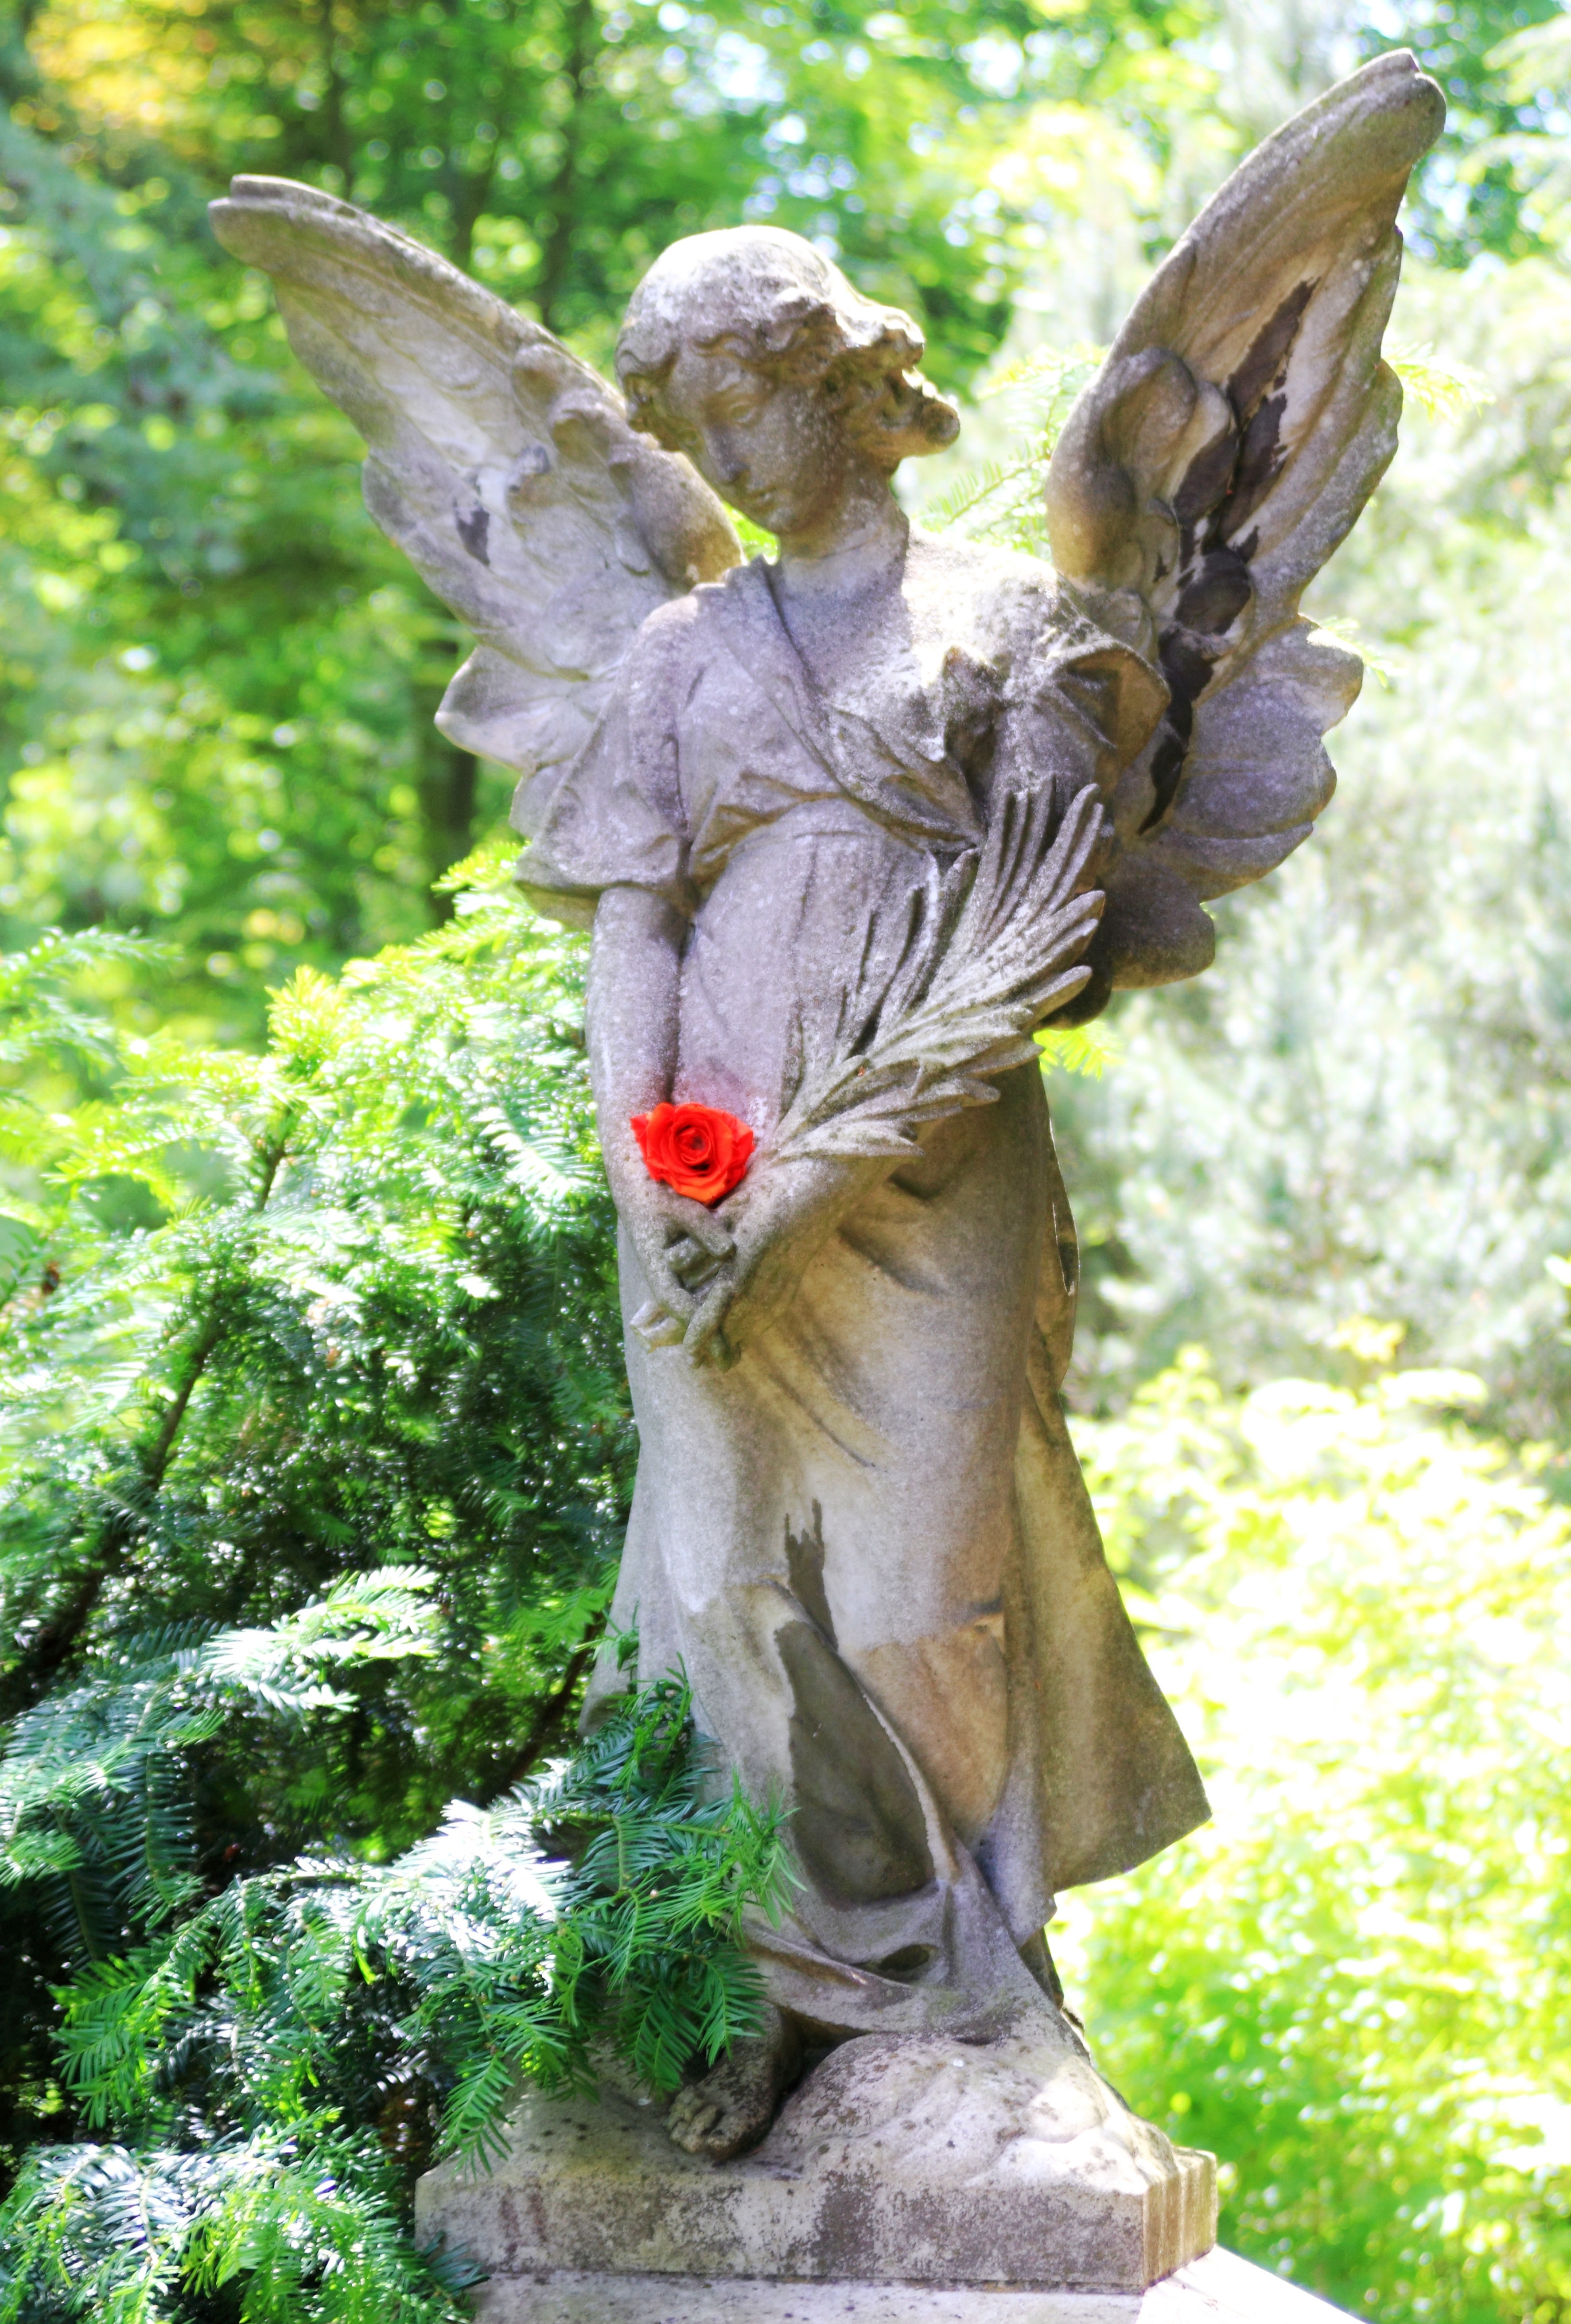
monument, statue, tombstone, grave, sculpture, memorial, angel, art, transience, mourning, fictional character